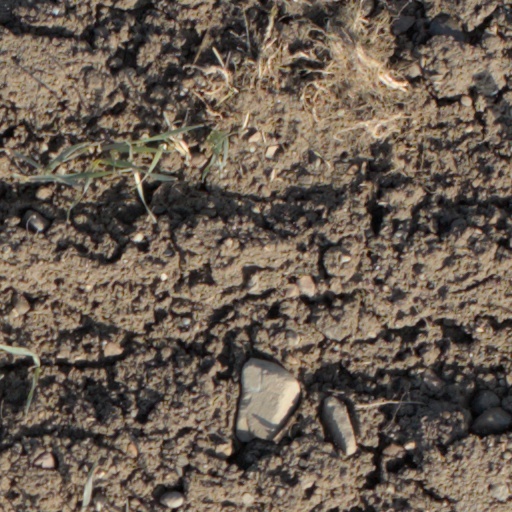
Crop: wheat